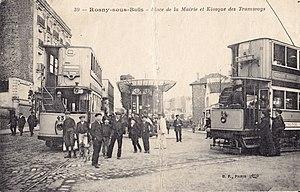
Carte postale ancienne éditée par BF à Paris, n°39
Rosny-sous-Bois [ʁonisubwɑ] est une commune française située à l'est de Paris, dans le département de la Seine-Saint-Denis en région Île-de-France. Ses habitants sont appelés les Rosnéens et les Rosnéennes.
La Société des chemins de fer nogentais est une société de tramways qui exploitait un important réseau dans la banlieue est de Paris depuis la porte de Vincennes, entre 1887 et 1921.